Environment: lab
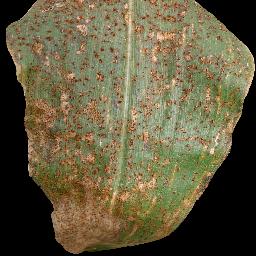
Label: common_rust